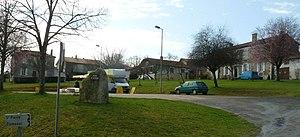
place de Cherves-Châtelars, Charente, France
Cherves-Châtelars est une commune du Sud-Ouest de la France, située dans le département de la Charente.